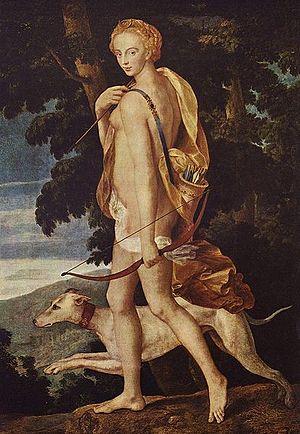
Le département des Peintures est l'un des huit départements qui composent le musée du Louvre. Il s'agit d'une des plus importantes et des plus célèbres collections du monde. Les collections du département des peintures sont spécialisées dans l'art européen du XIIIᵉ à la fin du XIXᵉ siècle. Cependant, à l'exception de la donation Hélène et Victor Lyon, l'essentiel des œuvres datant d'après 1848 sont exposées au musée d'Orsay. On peut noter que les peintures d'autres époques sont rattachées à d'autres départements. Par exemple, le département des Antiquités égyptiennes possède des peintures coptes.
La Renaissance française est un mouvement artistique et culturel situé en France entre le milieu du XVᵉ siècle et le début du XVIIᵉ siècle. Étape de l'époque moderne, la Renaissance apparaît en France après le début du mouvement en Italie et sa propagation dans d'autres pays européens.
L'École de Fontainebleau est le nom donné à deux périodes de l'histoire de l'art français, qui dominèrent la création artistique française au XVIᵉ et au XVIIᵉ siècle, et qui figurent parmi les exemples les plus aboutis de l'art renaissant en France.